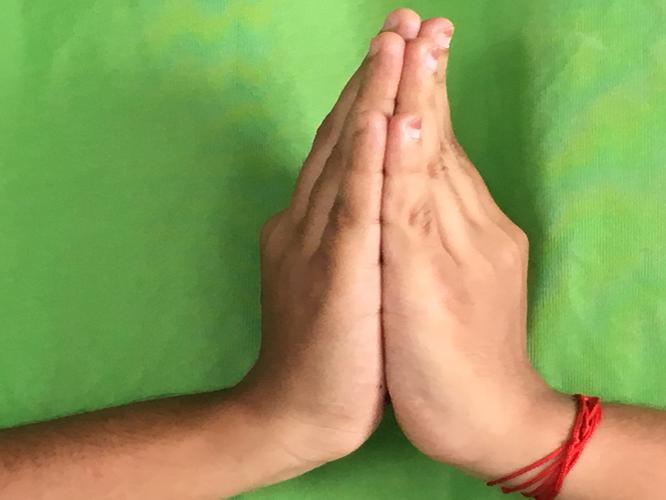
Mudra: Anjali
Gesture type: double_hand